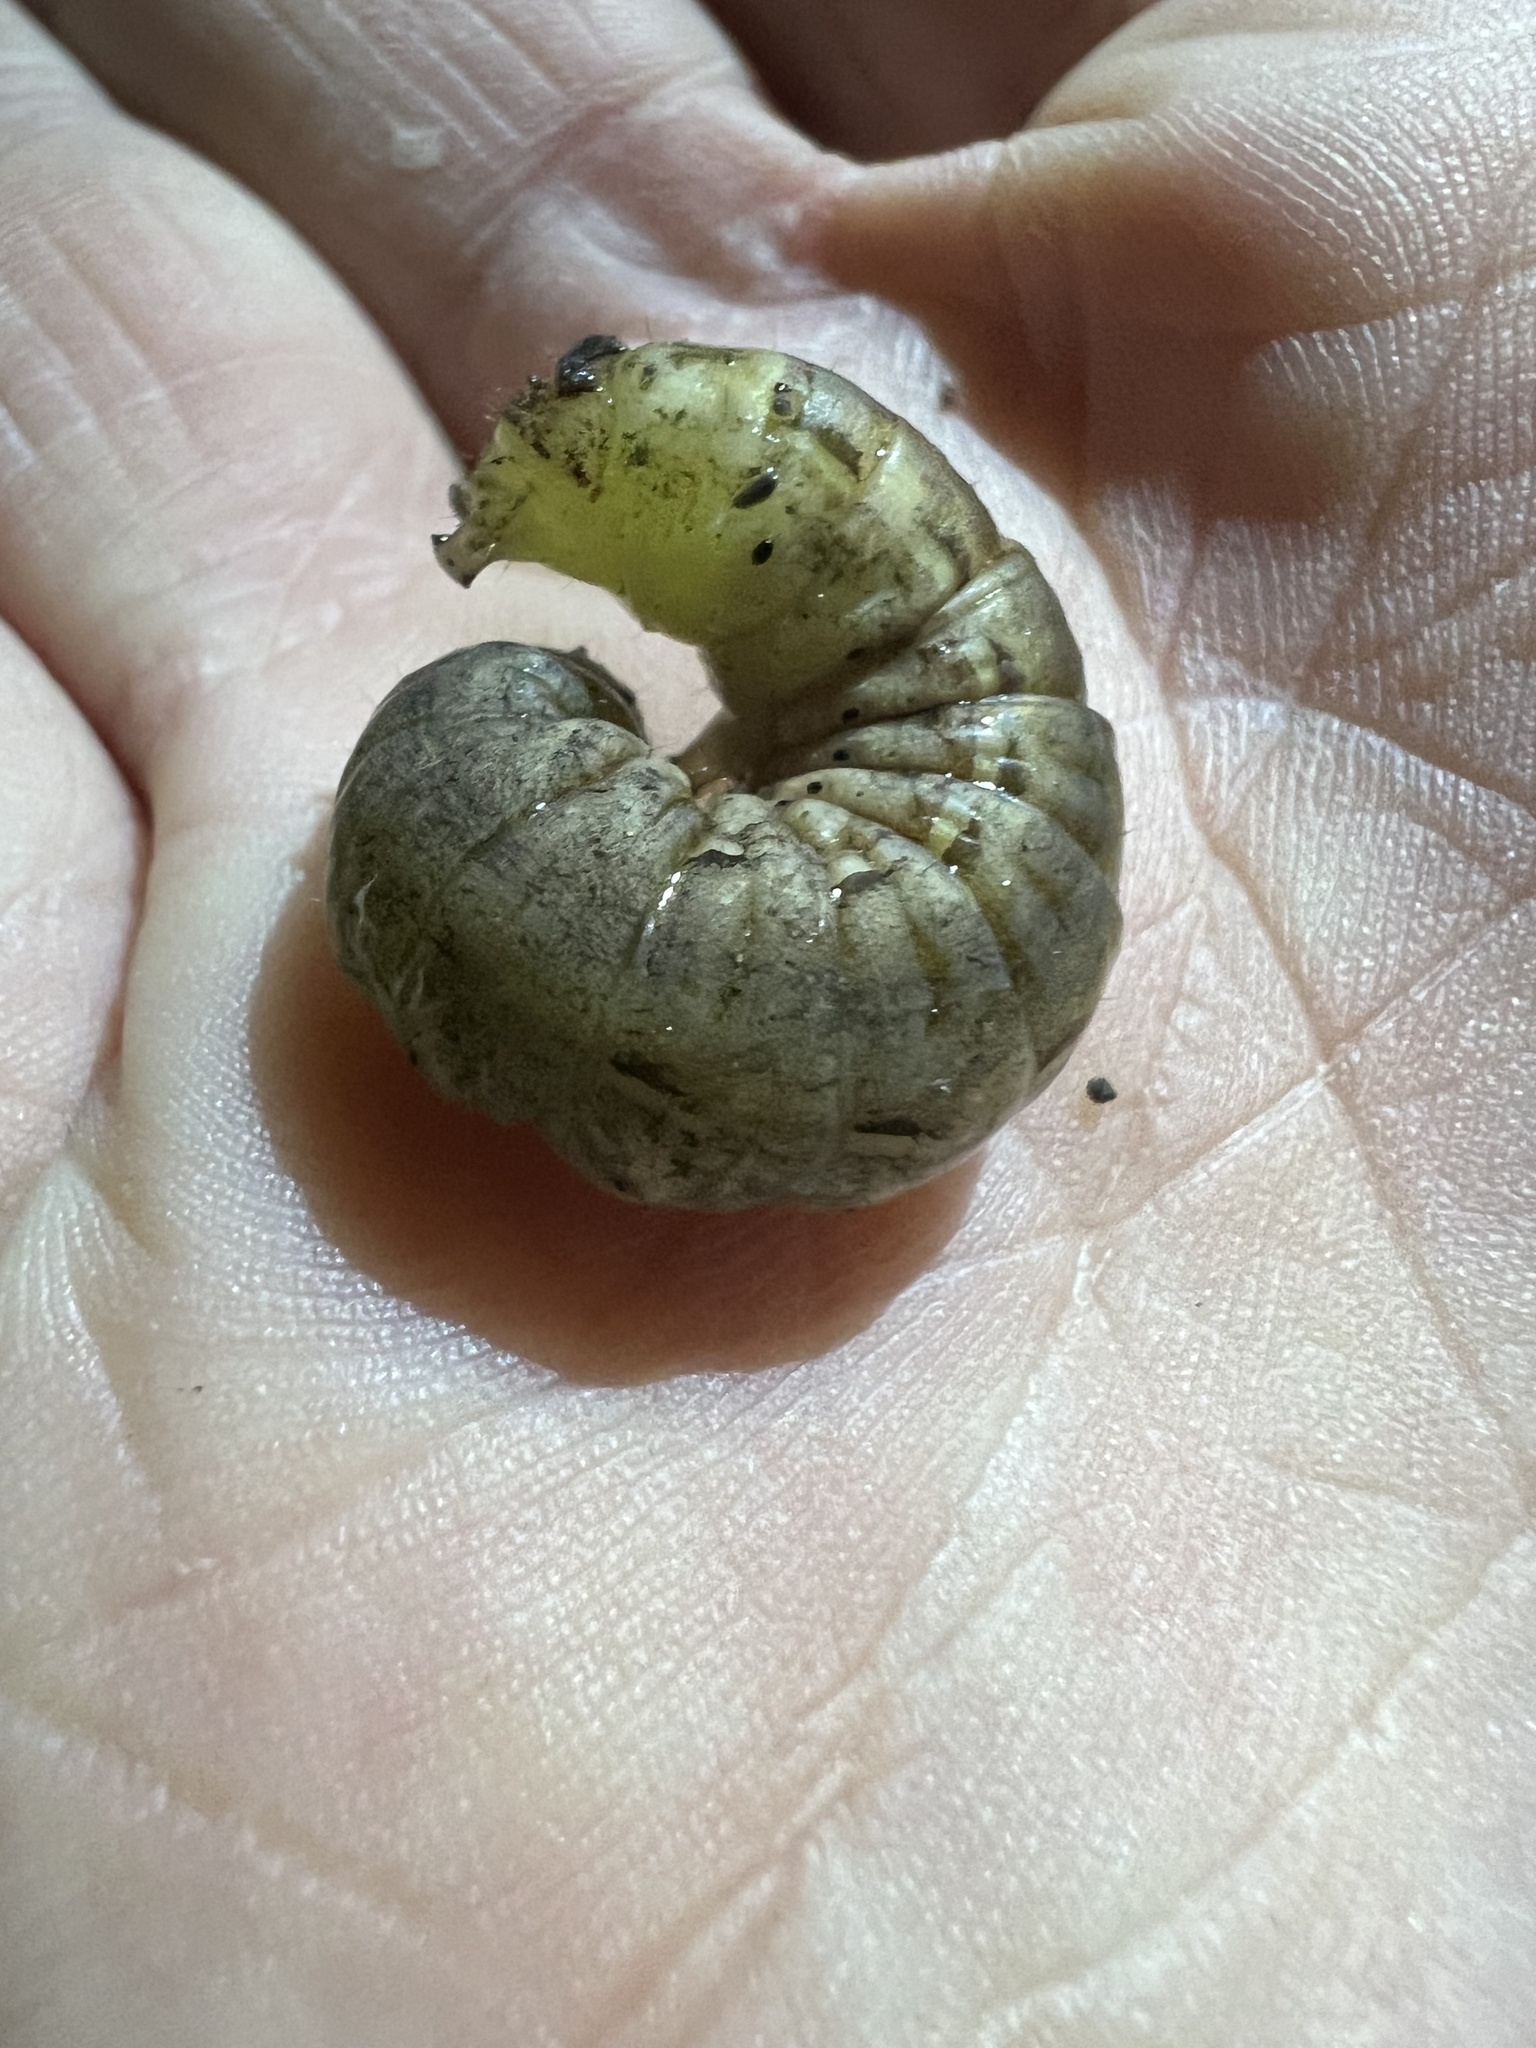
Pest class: cutworms